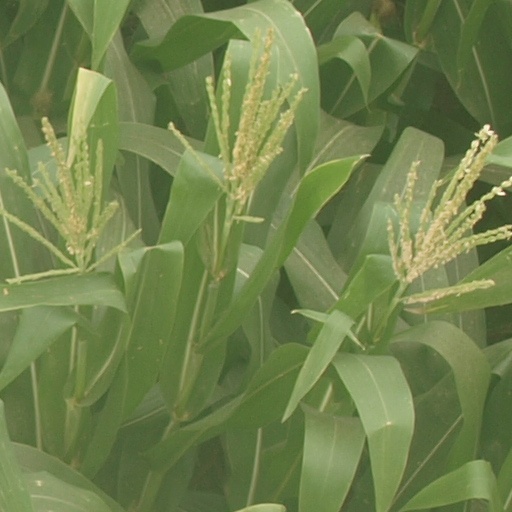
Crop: maize; corn